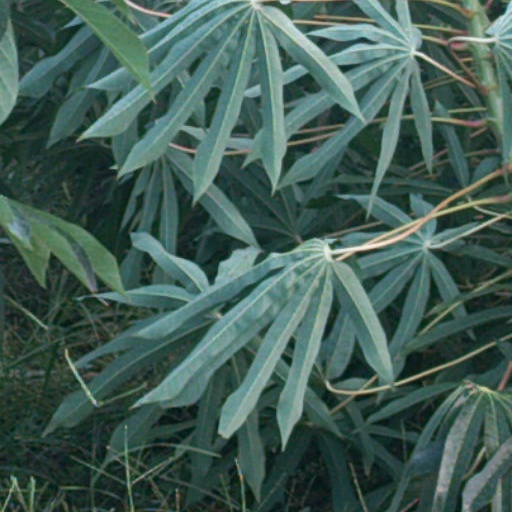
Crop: cassava